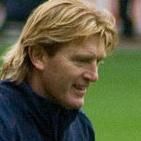
Age: 42